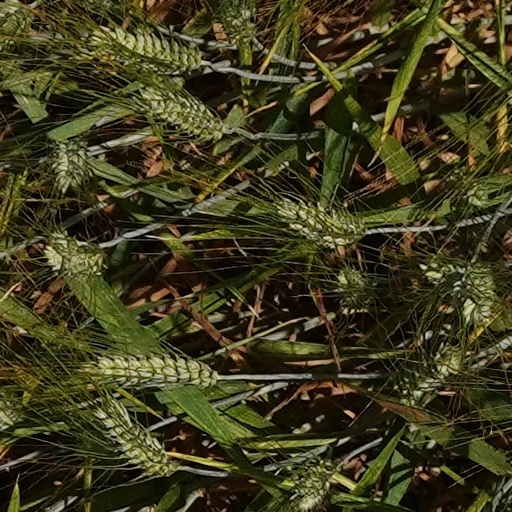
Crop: wheat